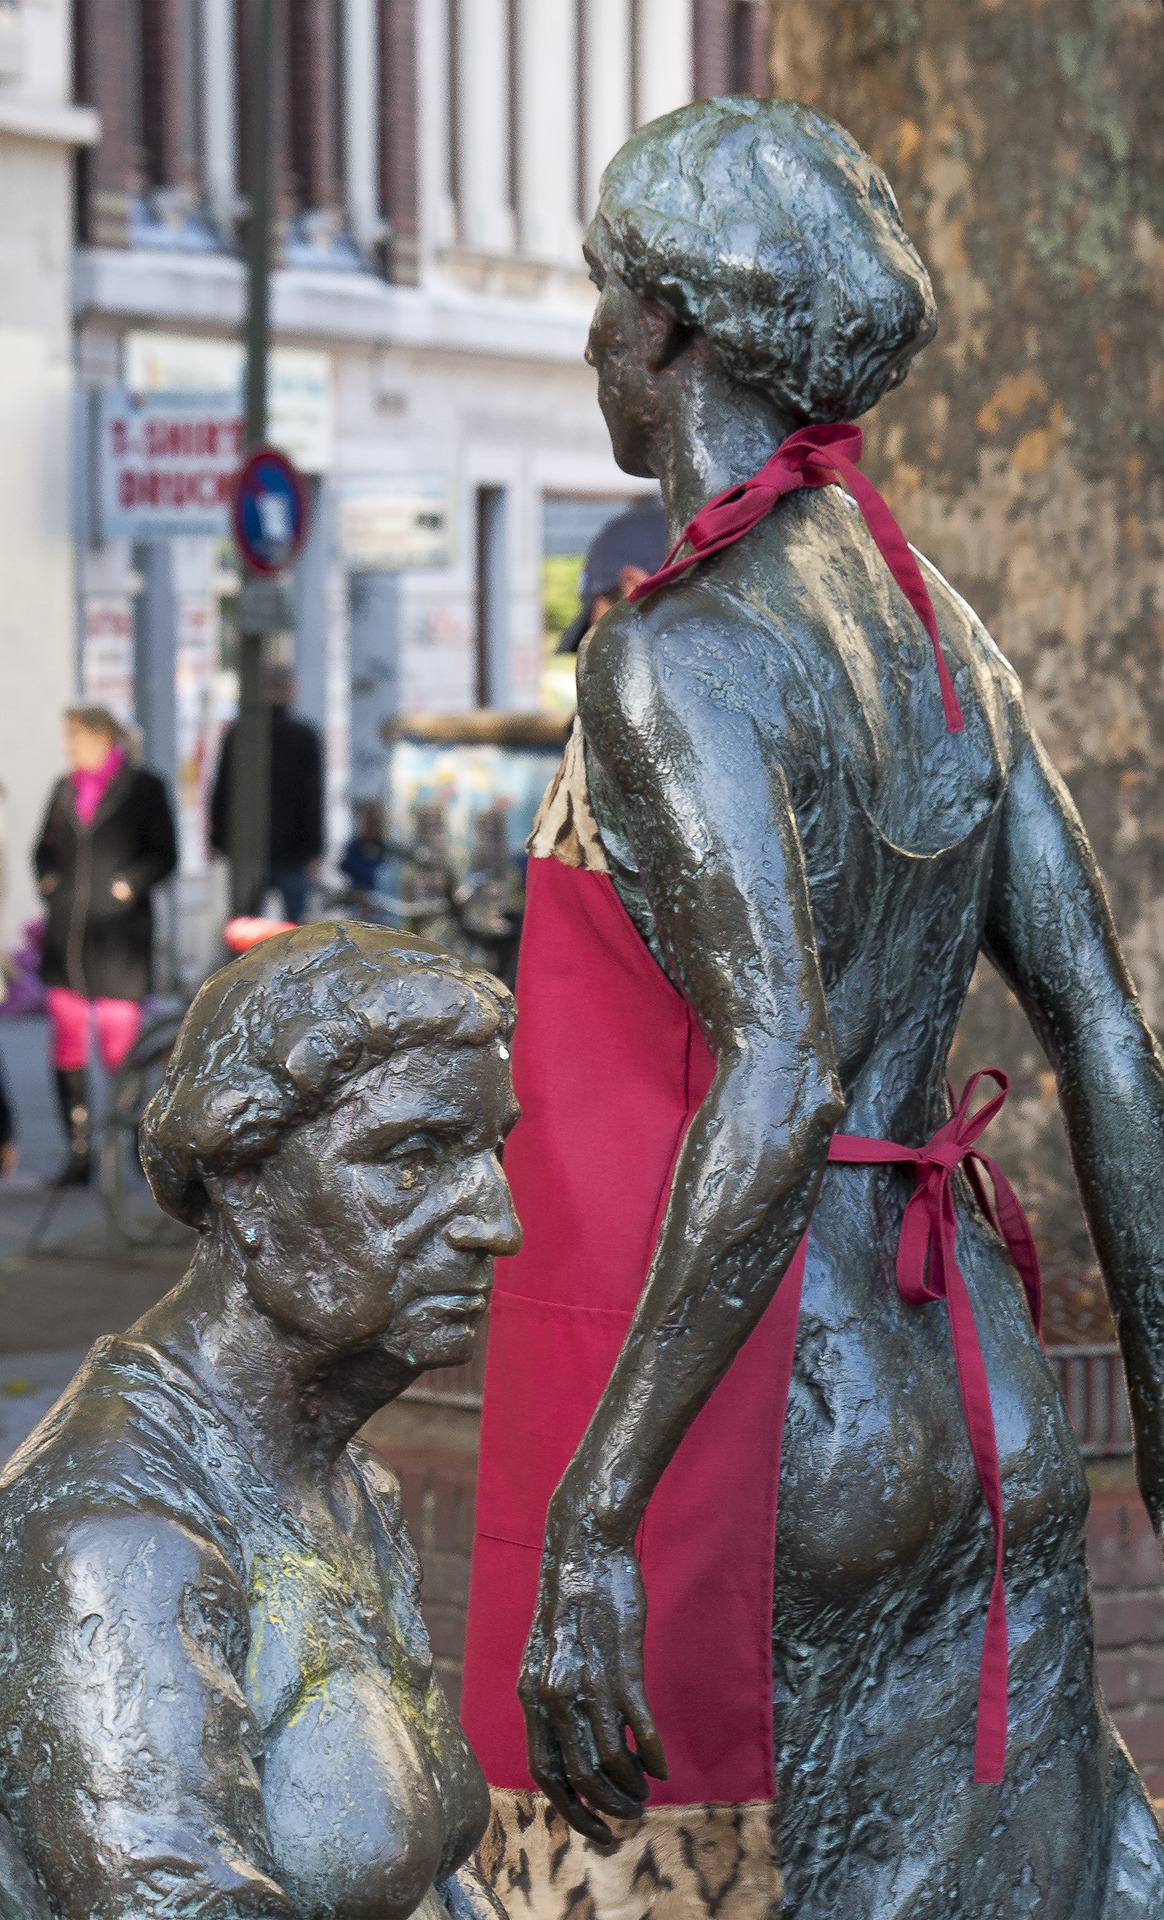
woman, monument, statue, apron, sculpture, art, figure, temple, women, germany, tradition, middle ages, hamburg, ottensener injection space